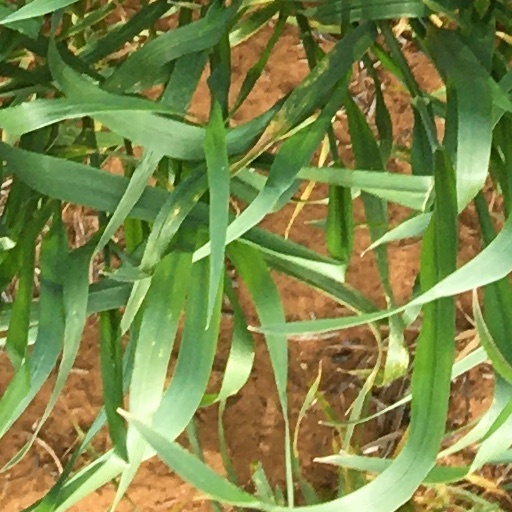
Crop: wheat